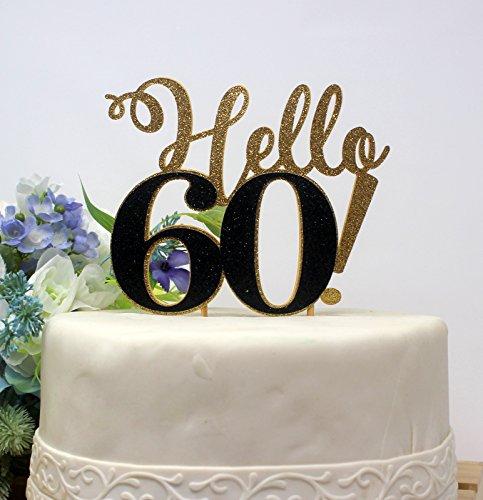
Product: All About Details CATHE60 Hello 60 Cake, 1pc, 60th Birthday, Party Decor, Glitter Topper (Gold & Black), 6 x 9,
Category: Grocery & Gourmet Food | Pantry Staples | Cooking & Baking | Frosting, Icing & Decorations | Cake Toppers
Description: Ideal for 6 to 8-in cake to celebrate 60th birthday or 60th anniversary; Use it as cake topper, sign or even photo props.
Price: $28.13
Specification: PackageDimensions:10.8x7.4x0.7inches|ItemWeight:3.2ounces|ShippingWeight:3.2ounces(Viewshippingratesandpolicies)|Manufacturer:AllAboutDetails|ASIN:B07DP9JRDH|Itemmodelnumber:CATHE60|DatefirstlistedonAmazon:June21,2016